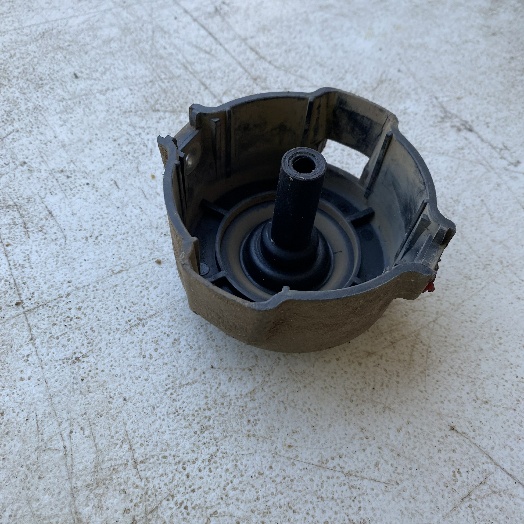
Label: Miscellaneous Trash